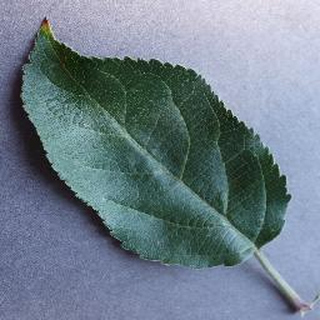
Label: healthy_apple